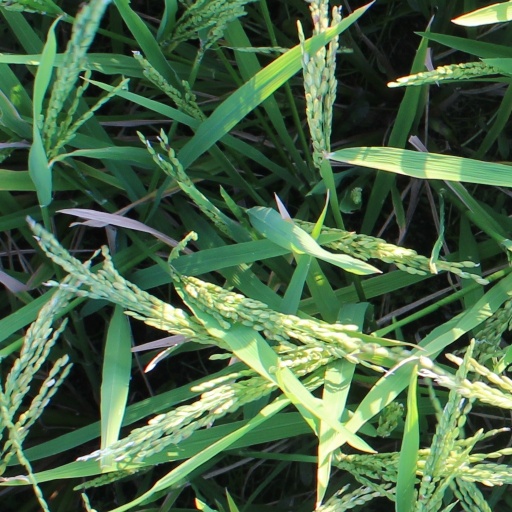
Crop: rice